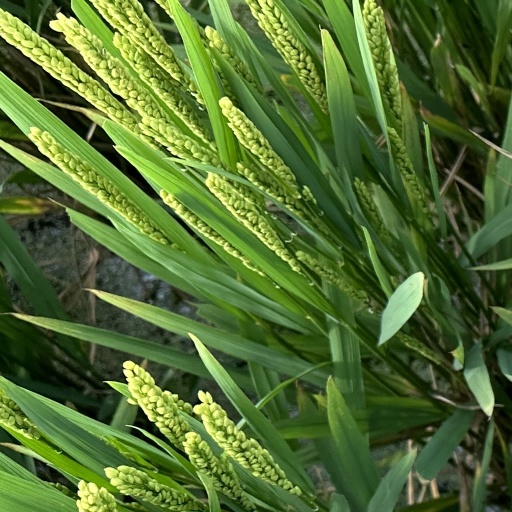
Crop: rice